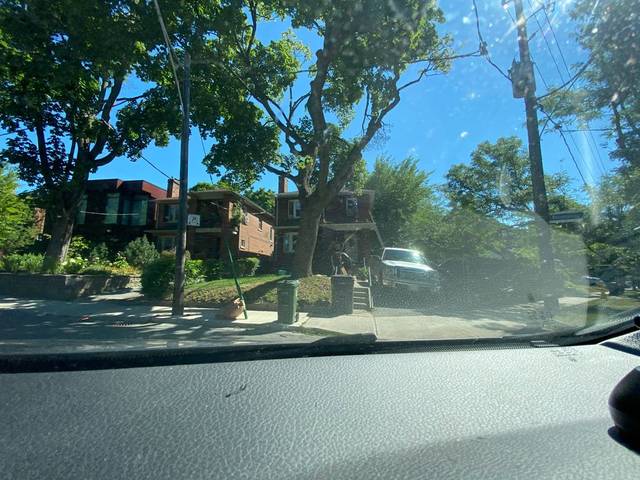
Region: Canada
Coordinates: 43.699, -79.408